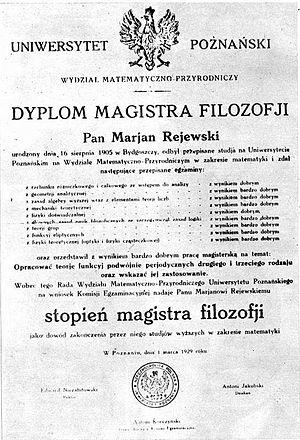
Marian Adam Rejewski est un mathématicien et cryptologue polonais né le 16 août 1905 à Bromberg et mort le 13 février 1980 à Varsovie. Il est à l'origine de la première attaque cryptanalytique sur la machine de chiffrement Enigma au début des années 1930.